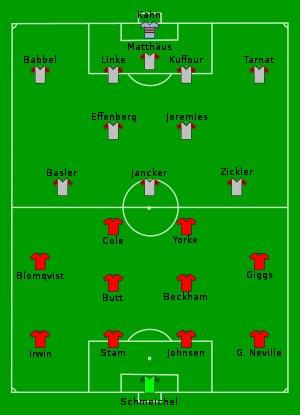
"Le Manchester United Football Club est un club de football anglais basé dans le district de Trafford, à proximité de la ville de Manchester, dans son stade d'Old Trafford dans le Grand Manchester. Fondé en 1878 sous le nom de Newton Heath, Manchester United évolue à Old Trafford, son stade historique, qui tire son surnom de ""Théâtre des Rêves"" des exploits réalisés au fil des années par le club mancunien.